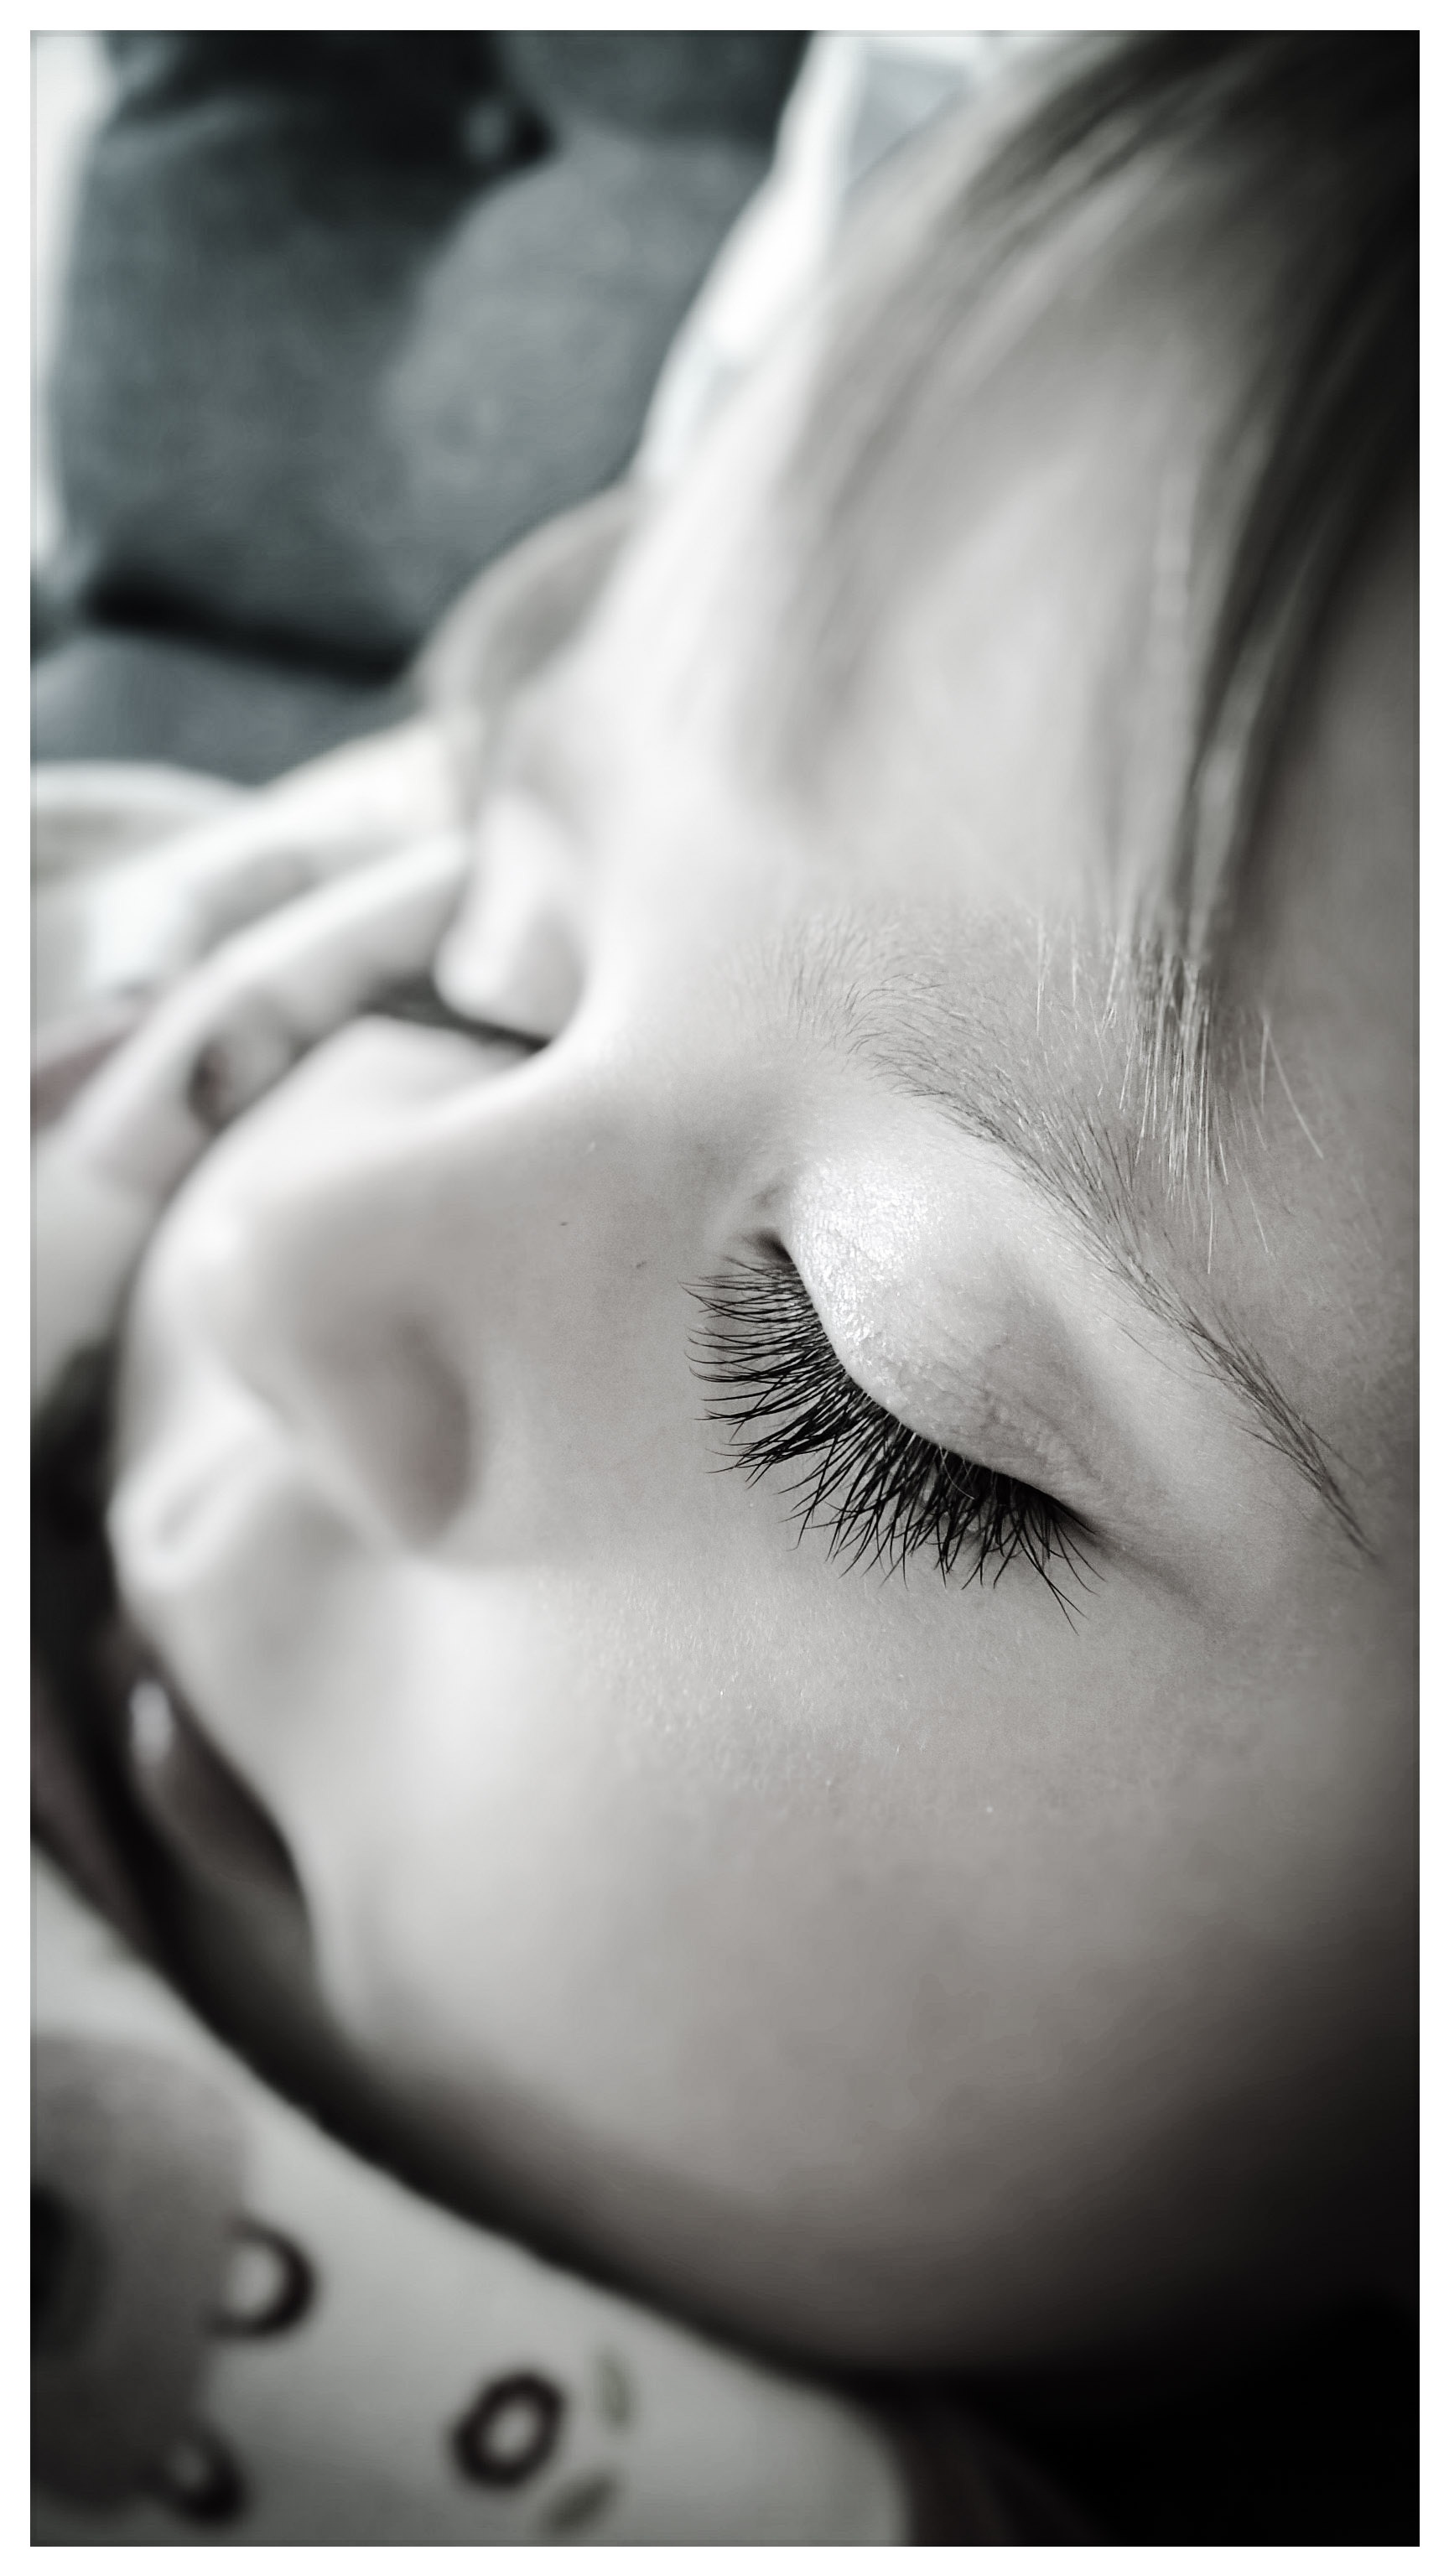
person, black and white, girl, photography, kid, cute, young, relax, sleeping, child, monochrome, baby, childhood, lip, black white, mouth, chest, eyelash, close up, human body, face, family, nose, sleep, dream, drawing, toddler, eye, head, skin, beauty, organ, resting, adorable, eye lashes, sense, monochrome photography